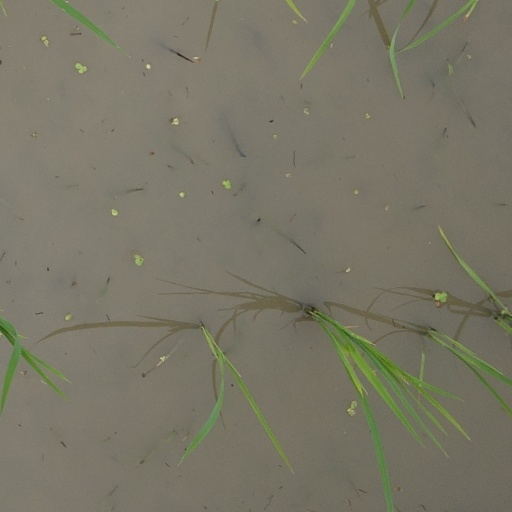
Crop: rice